IBM copier family

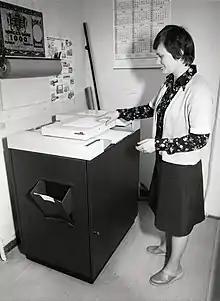
IBM Copier II

The American artist and writer named Pati Hill used the IBM Copier II to create artwork sometimes referred to as Xerox Art. In 1977 IBM loaned her a Copier II free of charge for two and a half years which she used to generate artwork for her books and exhibitions.